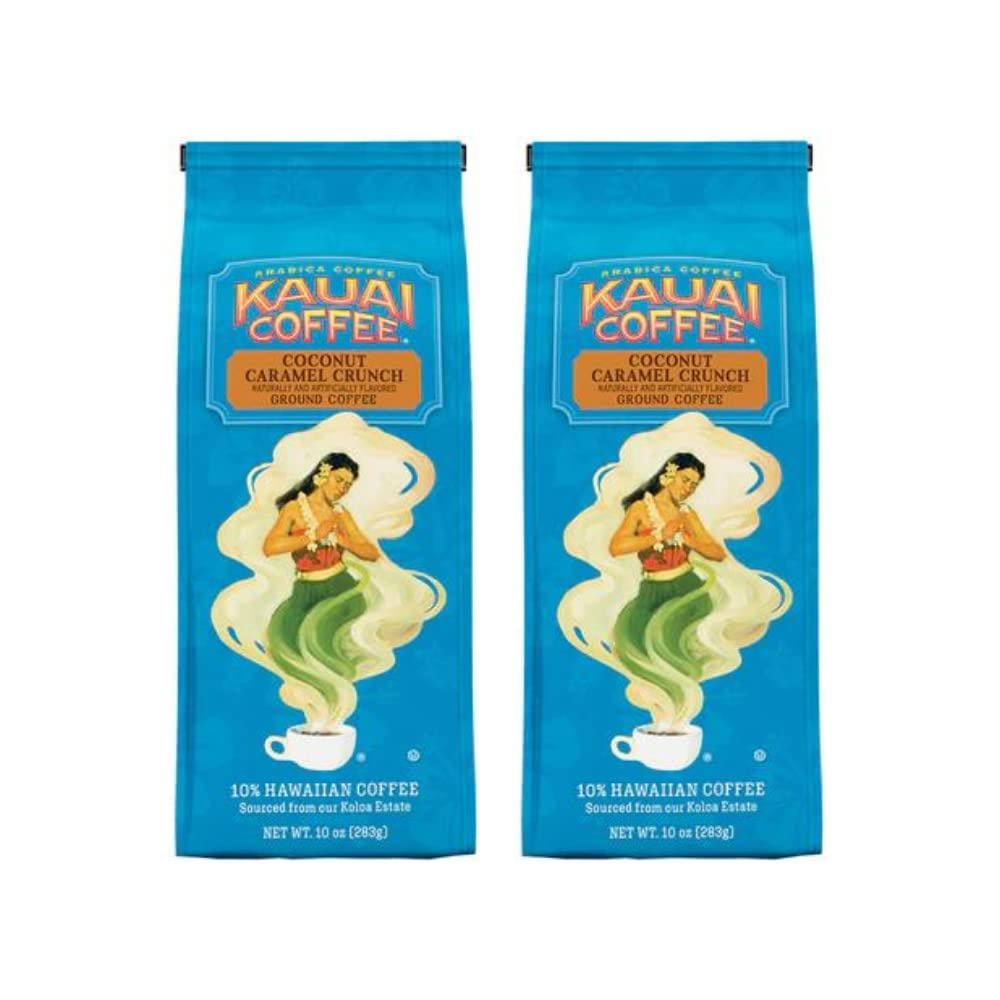
Item Name: Kauai Hawaiian Ground Coffee, Coconut Caramel Crunch Flavor - 10% Hawaiian Coffee from Hawaii's Largest Coffee Grower - Bold, Rich Blend 10 Ounce (Pack of 2)
Bullet Point 1: 100% PREMIUM ARABICA COFFEE – Kauai Coffee is a 100% Arabica ground coffee, featuring a smooth, delicious flavor and amazing aroma. Each cup is a truly satisfying experience!
Bullet Point 2: COCONUT CARAMEL CRUNCH – The combination of sweet, nutty caramel, tropical coconut and our medium-roasted beans makes this delectable ground coffee the perfect cup for any occasion.
Bullet Point 3: ROASTED TO PERFECTION – Our Roast Masters use premium beans, 10% of which are grown on our estate in Kauai, to capture the easygoing character and subtle nuances that distinguish our ground Kauai coffee.
Bullet Point 4: GOOD FARMING – From growing the coffee to roasting and packaging, we employ sustainable, farming practices throughout every step of the process.
Bullet Point 5: HAWAII’S LARGEST COFFEE GROWER – Kauai Coffee is Hawaii’s largest coffee grower. We have just about 4 million coffee trees grown on 3,100 acres – a true Hawaiian coffee estate!
Product Description: One sip of our Kauai coconut caramel crunch ground coffee and you’re instantly transported to paradise! Coconut Caramel Crunch coffee is a 100% premium ground Arabica coffee, featuring a smooth, delicious flavor and amazing aroma. The coconut caramel crunch ground coffee is our most popular flavored coffee! The combination of sweet, nutty caramel, tropical coconut and our medium-roasted beans makes this delectable coffee the perfect cup for any occasion. Each year, only a very select portion of our harvest is set aside, and it’s from these premium beans that our Roast Masters capture the easygoing character and subtle nuances that distinguish our Kauai ground coffee. From growing the coffee to roasting and packaging, we employ sustainable, environmentally sound practices throughout every step of the process. Kauai Coffee Company is Hawaii’s largest coffee grower, and the largest coffee grower in the U.S. We have just about 4 million coffee trees grown on 3,100 acres – a true Hawaiian coffee estate! Some call Kauai paradise. We simply call it home.
Value: 20.0
Unit: Ounce

Price: 8.24